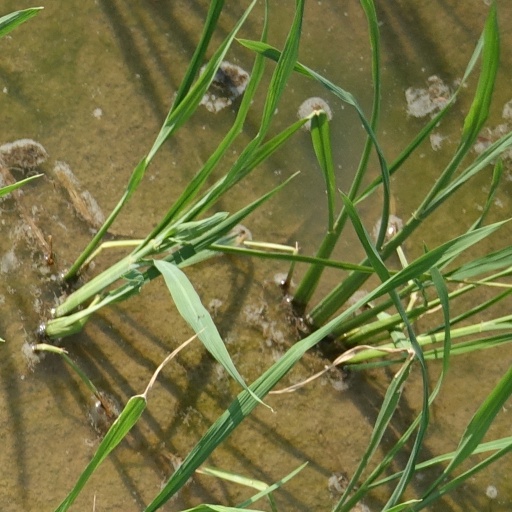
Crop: rice